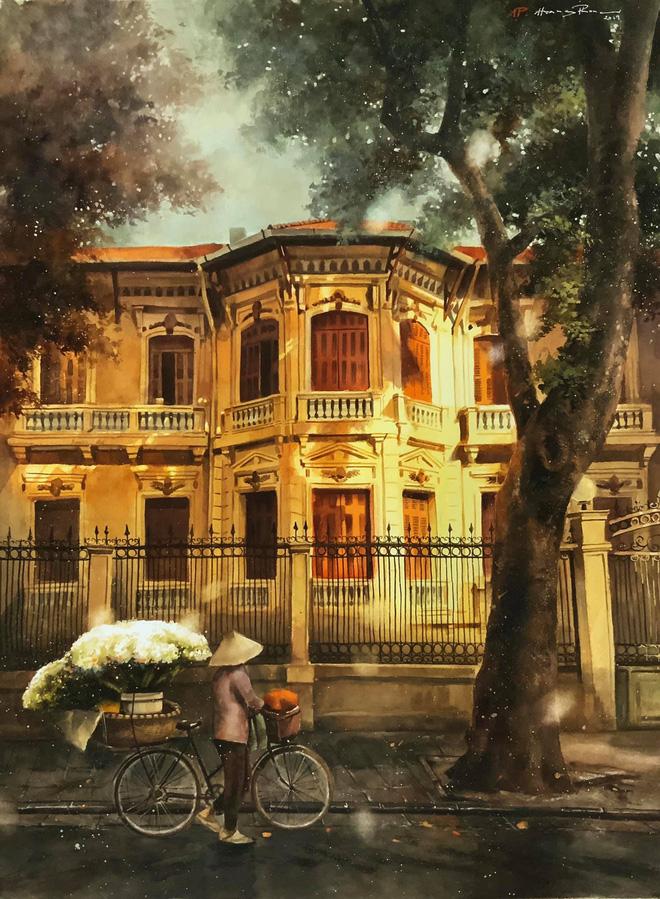
người phụ nữ đội nón lá làm nghề bán hoa